Evolution of fish

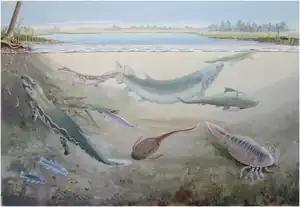
The Devonian period (419–359 Mya), also known as the "Age of Fishes", saw the development of early sharks, armoured placoderms and various lobe-finned fish, including the tetrapod transitional species

Fish began evolving about 530 million years ago during the Cambrian explosion. It was during this time that the early chordates developed the skull and the vertebral column, leading to the first craniates and vertebrates. The first fish lineages belong to the Agnatha, or jawless fish. Early examples include "Haikouichthys". During the late Cambrian, eel-like jawless fish called the conodonts, and small mostly armoured fish known as ostracoderms, first appeared. Most jawless fish are now extinct; but the extant lampreys may approximate ancient pre-jawed fish. Lampreys belong to the Cyclostomata, which includes the extant hagfish, and this group may have split early on from other agnathans.